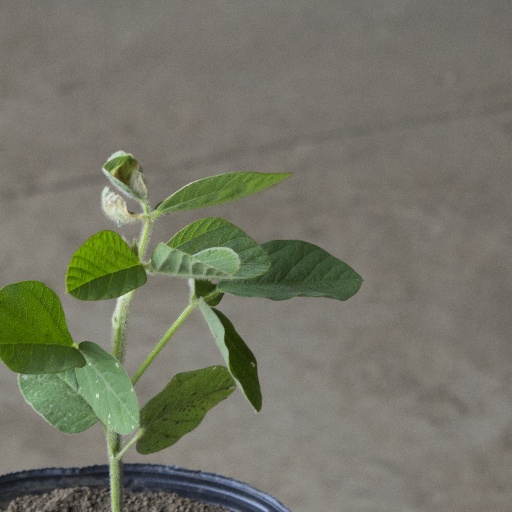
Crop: soybean